Oto-Manguean languages

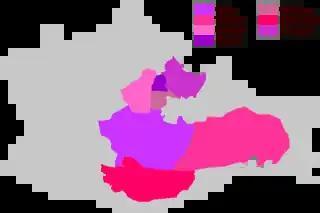
The location of Zapotec dialect groups within the state of Oaxaca.

The Zapotecan subgroup is formed by the Zapotec languages (c. 785,000 speakers of all varieties) and the related Chatino languages (c. 23,000 speakers). They are all traditionally spoken in central and southern Oaxaca, but have been spread throughout Mexico and even into the United States through recent labor related migrations.